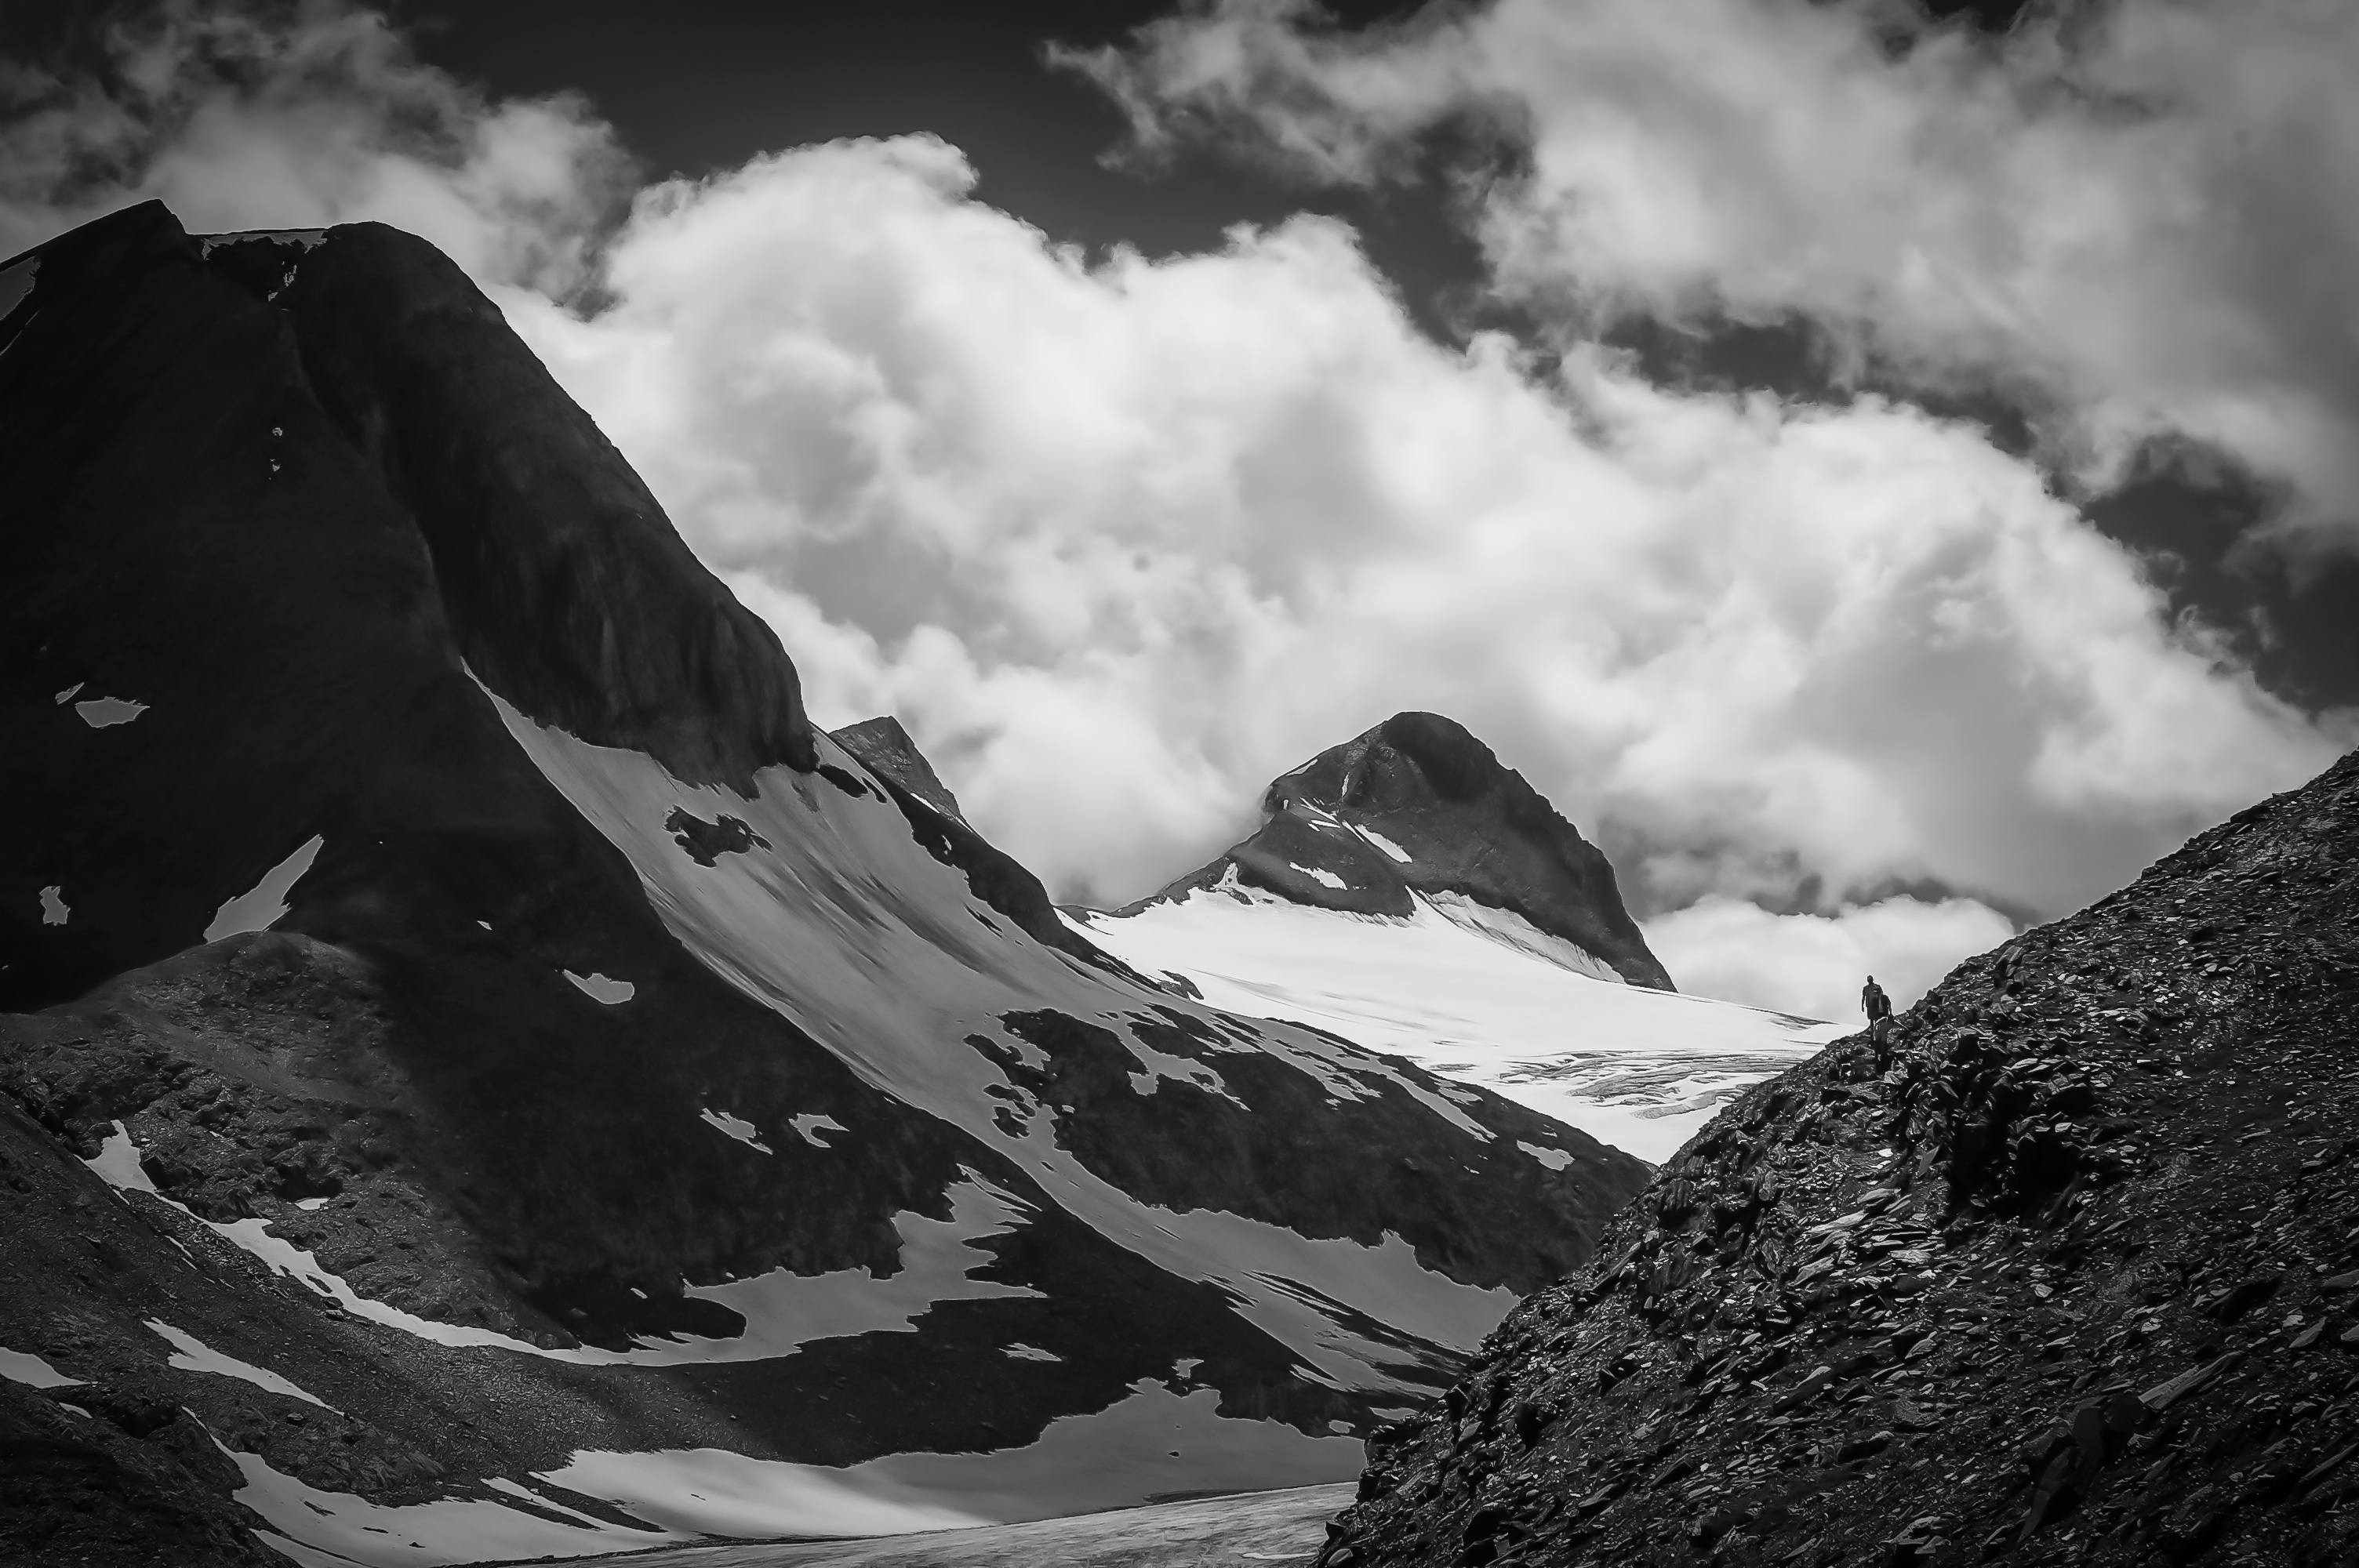
nature, rock, mountain, snow, cloud, black and white, white, photography, mountain range, black, monochrome, summit, alps, landform, monochrome photography, mountainous landforms